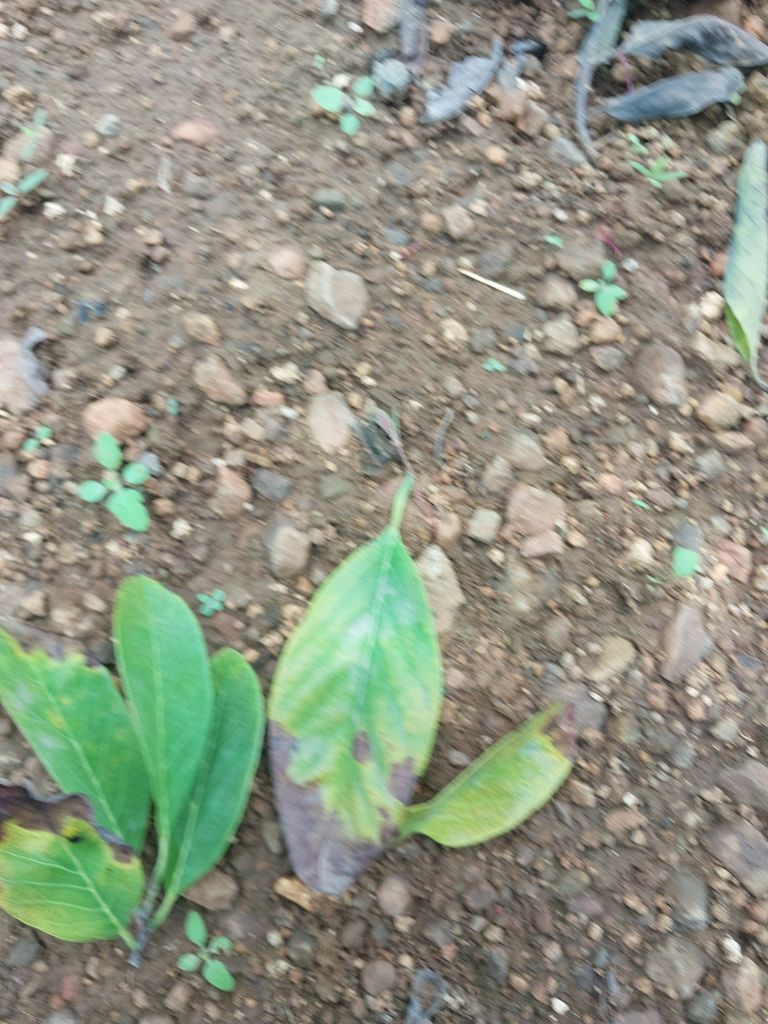
Disease label: Leaf spot on Leaves